Surrealist Ball of 1972

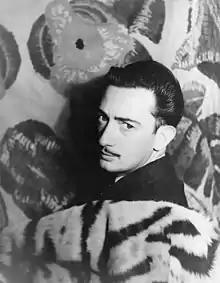
Spanish surrealist artist Salvador Dalí in 1939, photographed by Carl Van Vechten.

The Rothschild family, a prominent Ashkenazi Jewish banking dynasty originating in Frankfurt, has long been associated with wealth, influence, and patronage of the arts. Marie-Hélène de Rothschild (1927–1996), a French socialite and doyenne of Parisian high society, was renowned for hosting lavish soirées that attracted celebrities, aristocrats, and artists.